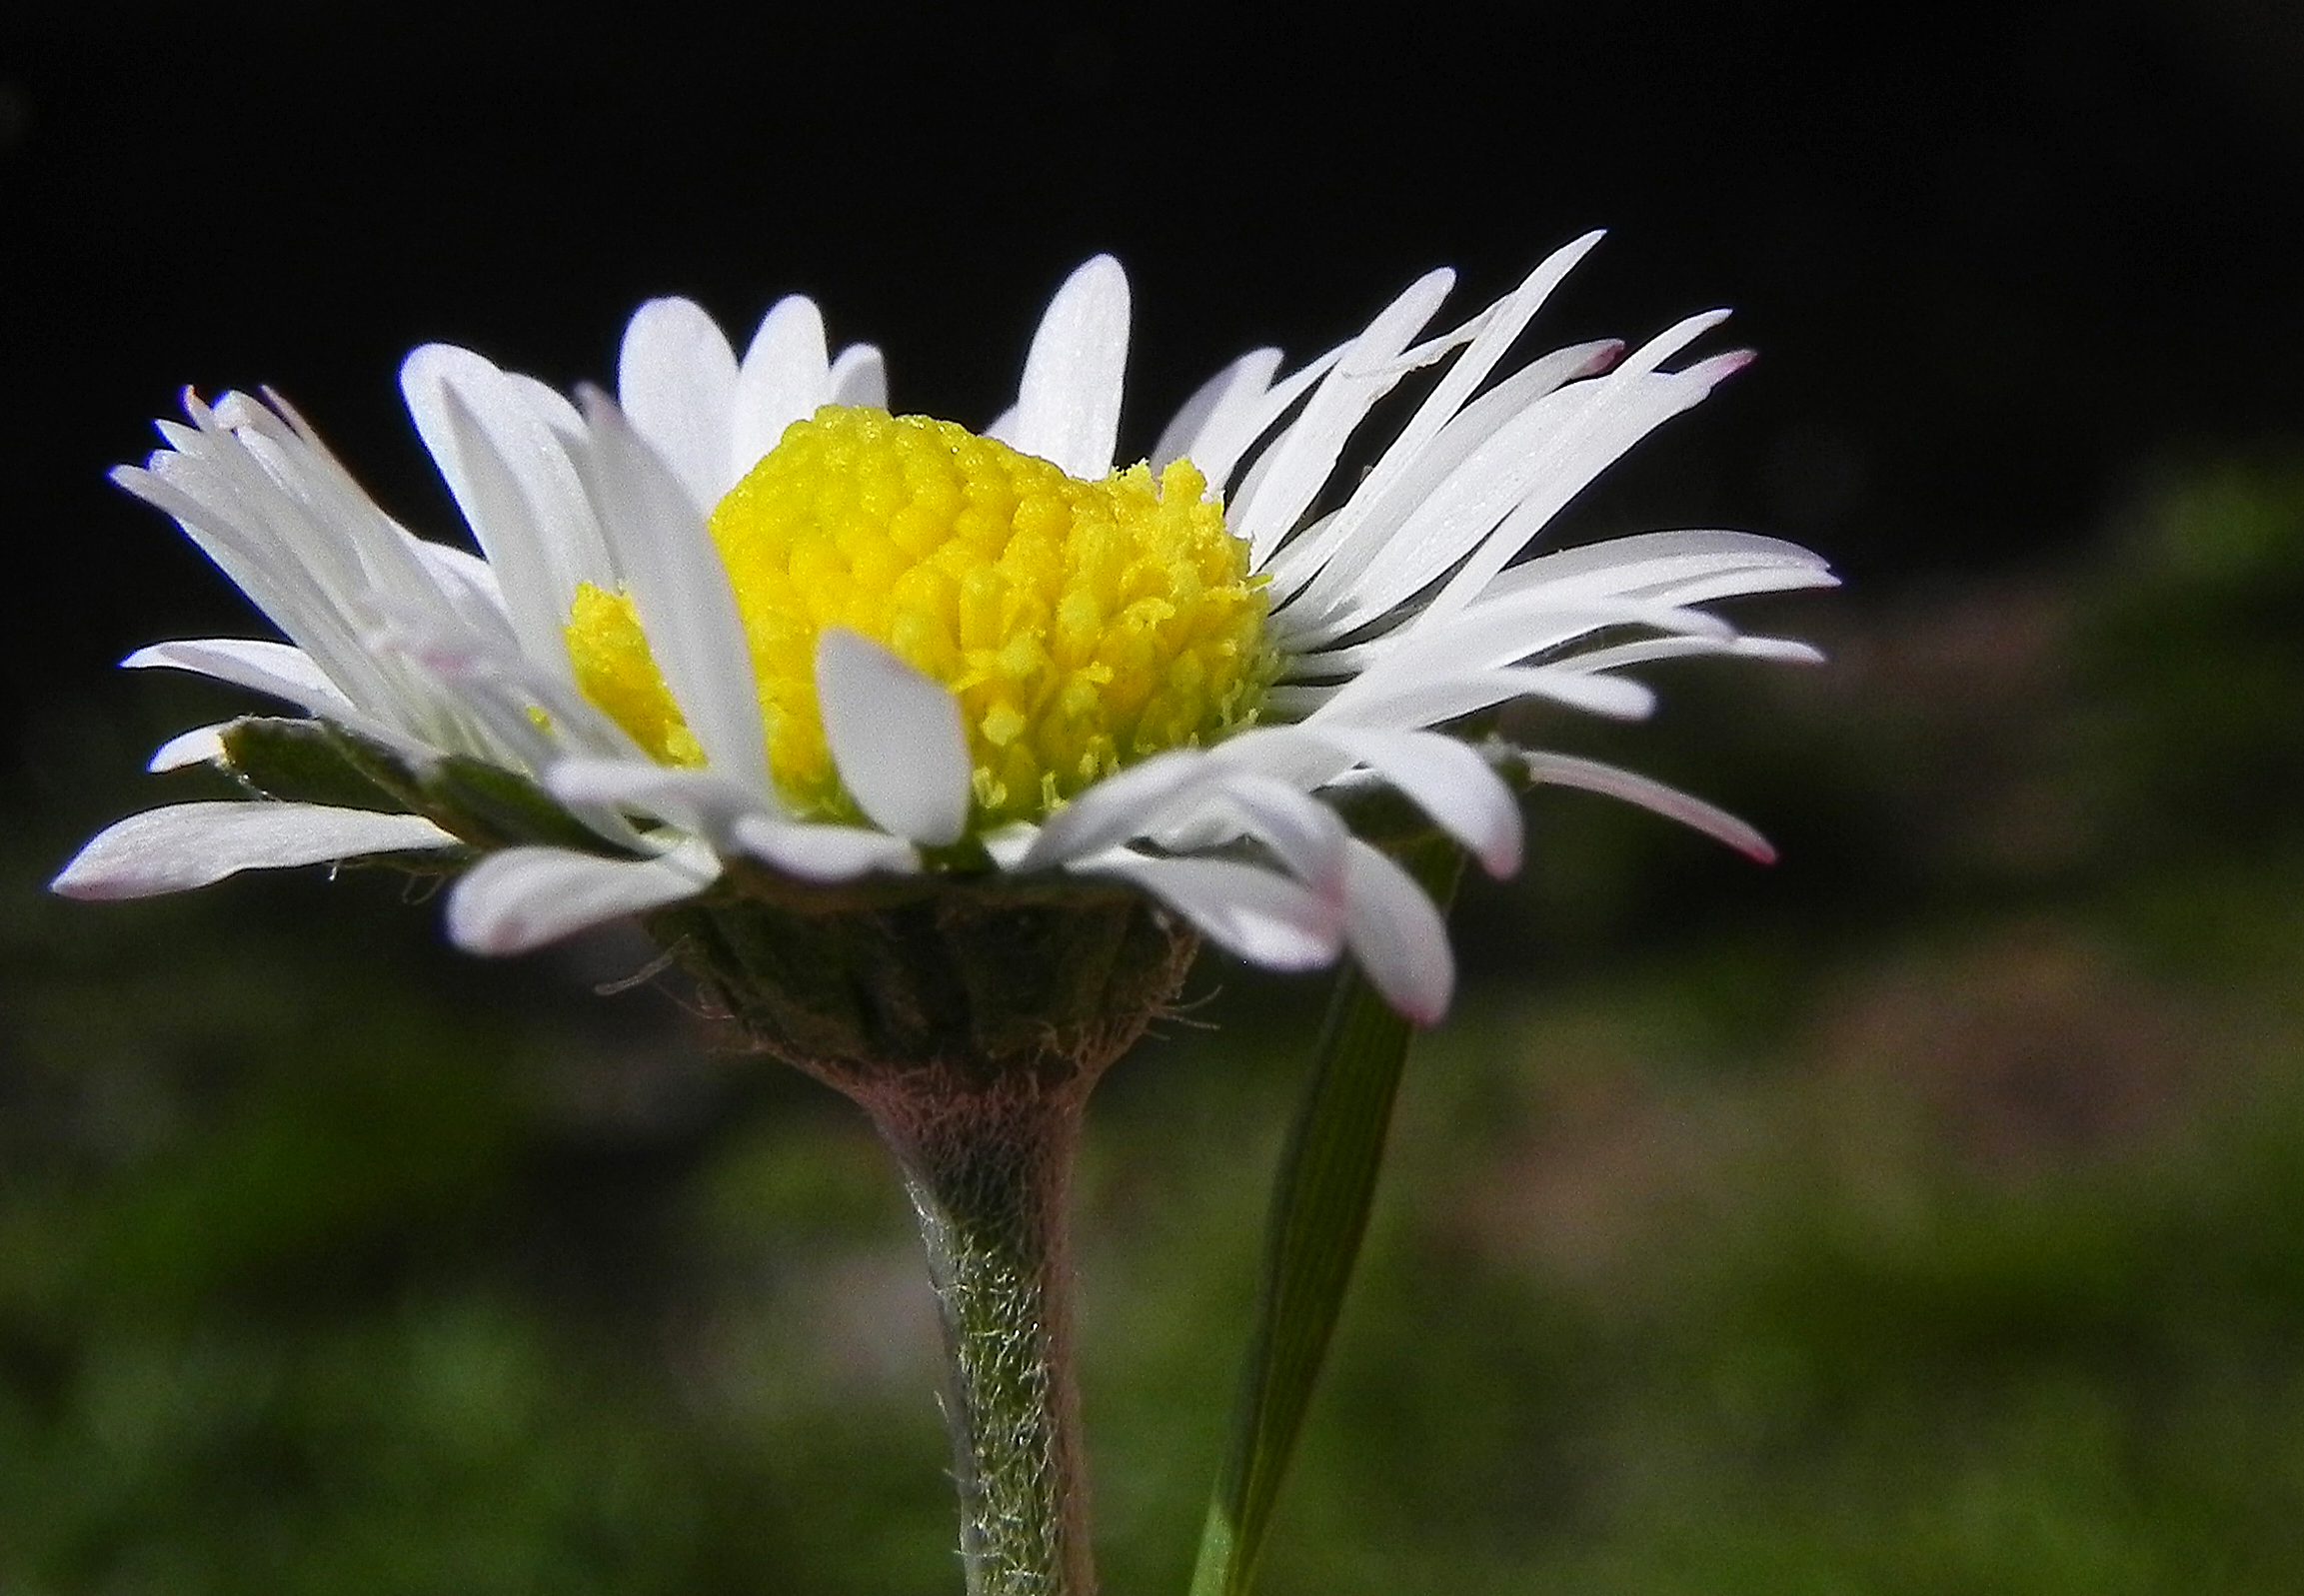
nature, blossom, plant, flower, petal, daisy, macro, botany, flora, wildflower, flowers, close up, thistle, flores, ggl1, xovesphoto, gphoto, macro photography, flowering plant, daisy family, oxeye daisy, plant stem, land plant